Simplicius Simplicissimus

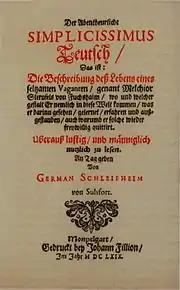
Title page of the first edition, 1669

The novel is told from the perspective of its protagonist Simplicius, a rogue or picaro typical of the picaresque novel, as he traverses the tumultuous world of the Holy Roman Empire during the Thirty Years' War. Raised by a peasant family, he is separated from his home by foraging dragoons and is adopted by a hermit living in the forest, who teaches him to read and introduces him to religion. The hermit also gives Simplicius his name because he was so simple that he did not know what his own name was. After the death of the hermit, Simplicius must fend for himself. He is conscripted at a young age into service, and from there embarks on years of foraging, military triumph, wealth, prostitution, disease, bourgeois domestic life, and travels to Russia, France, and to an alternate world inhabited by mermen. The novel ends with Simplicius turning to a life of hermitage himself, denouncing the world as corrupt.